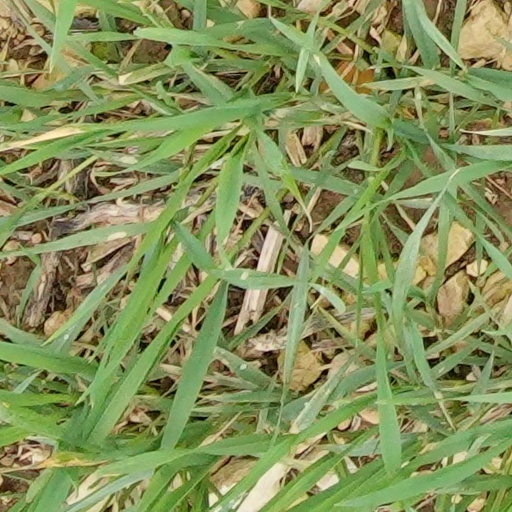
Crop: wheat